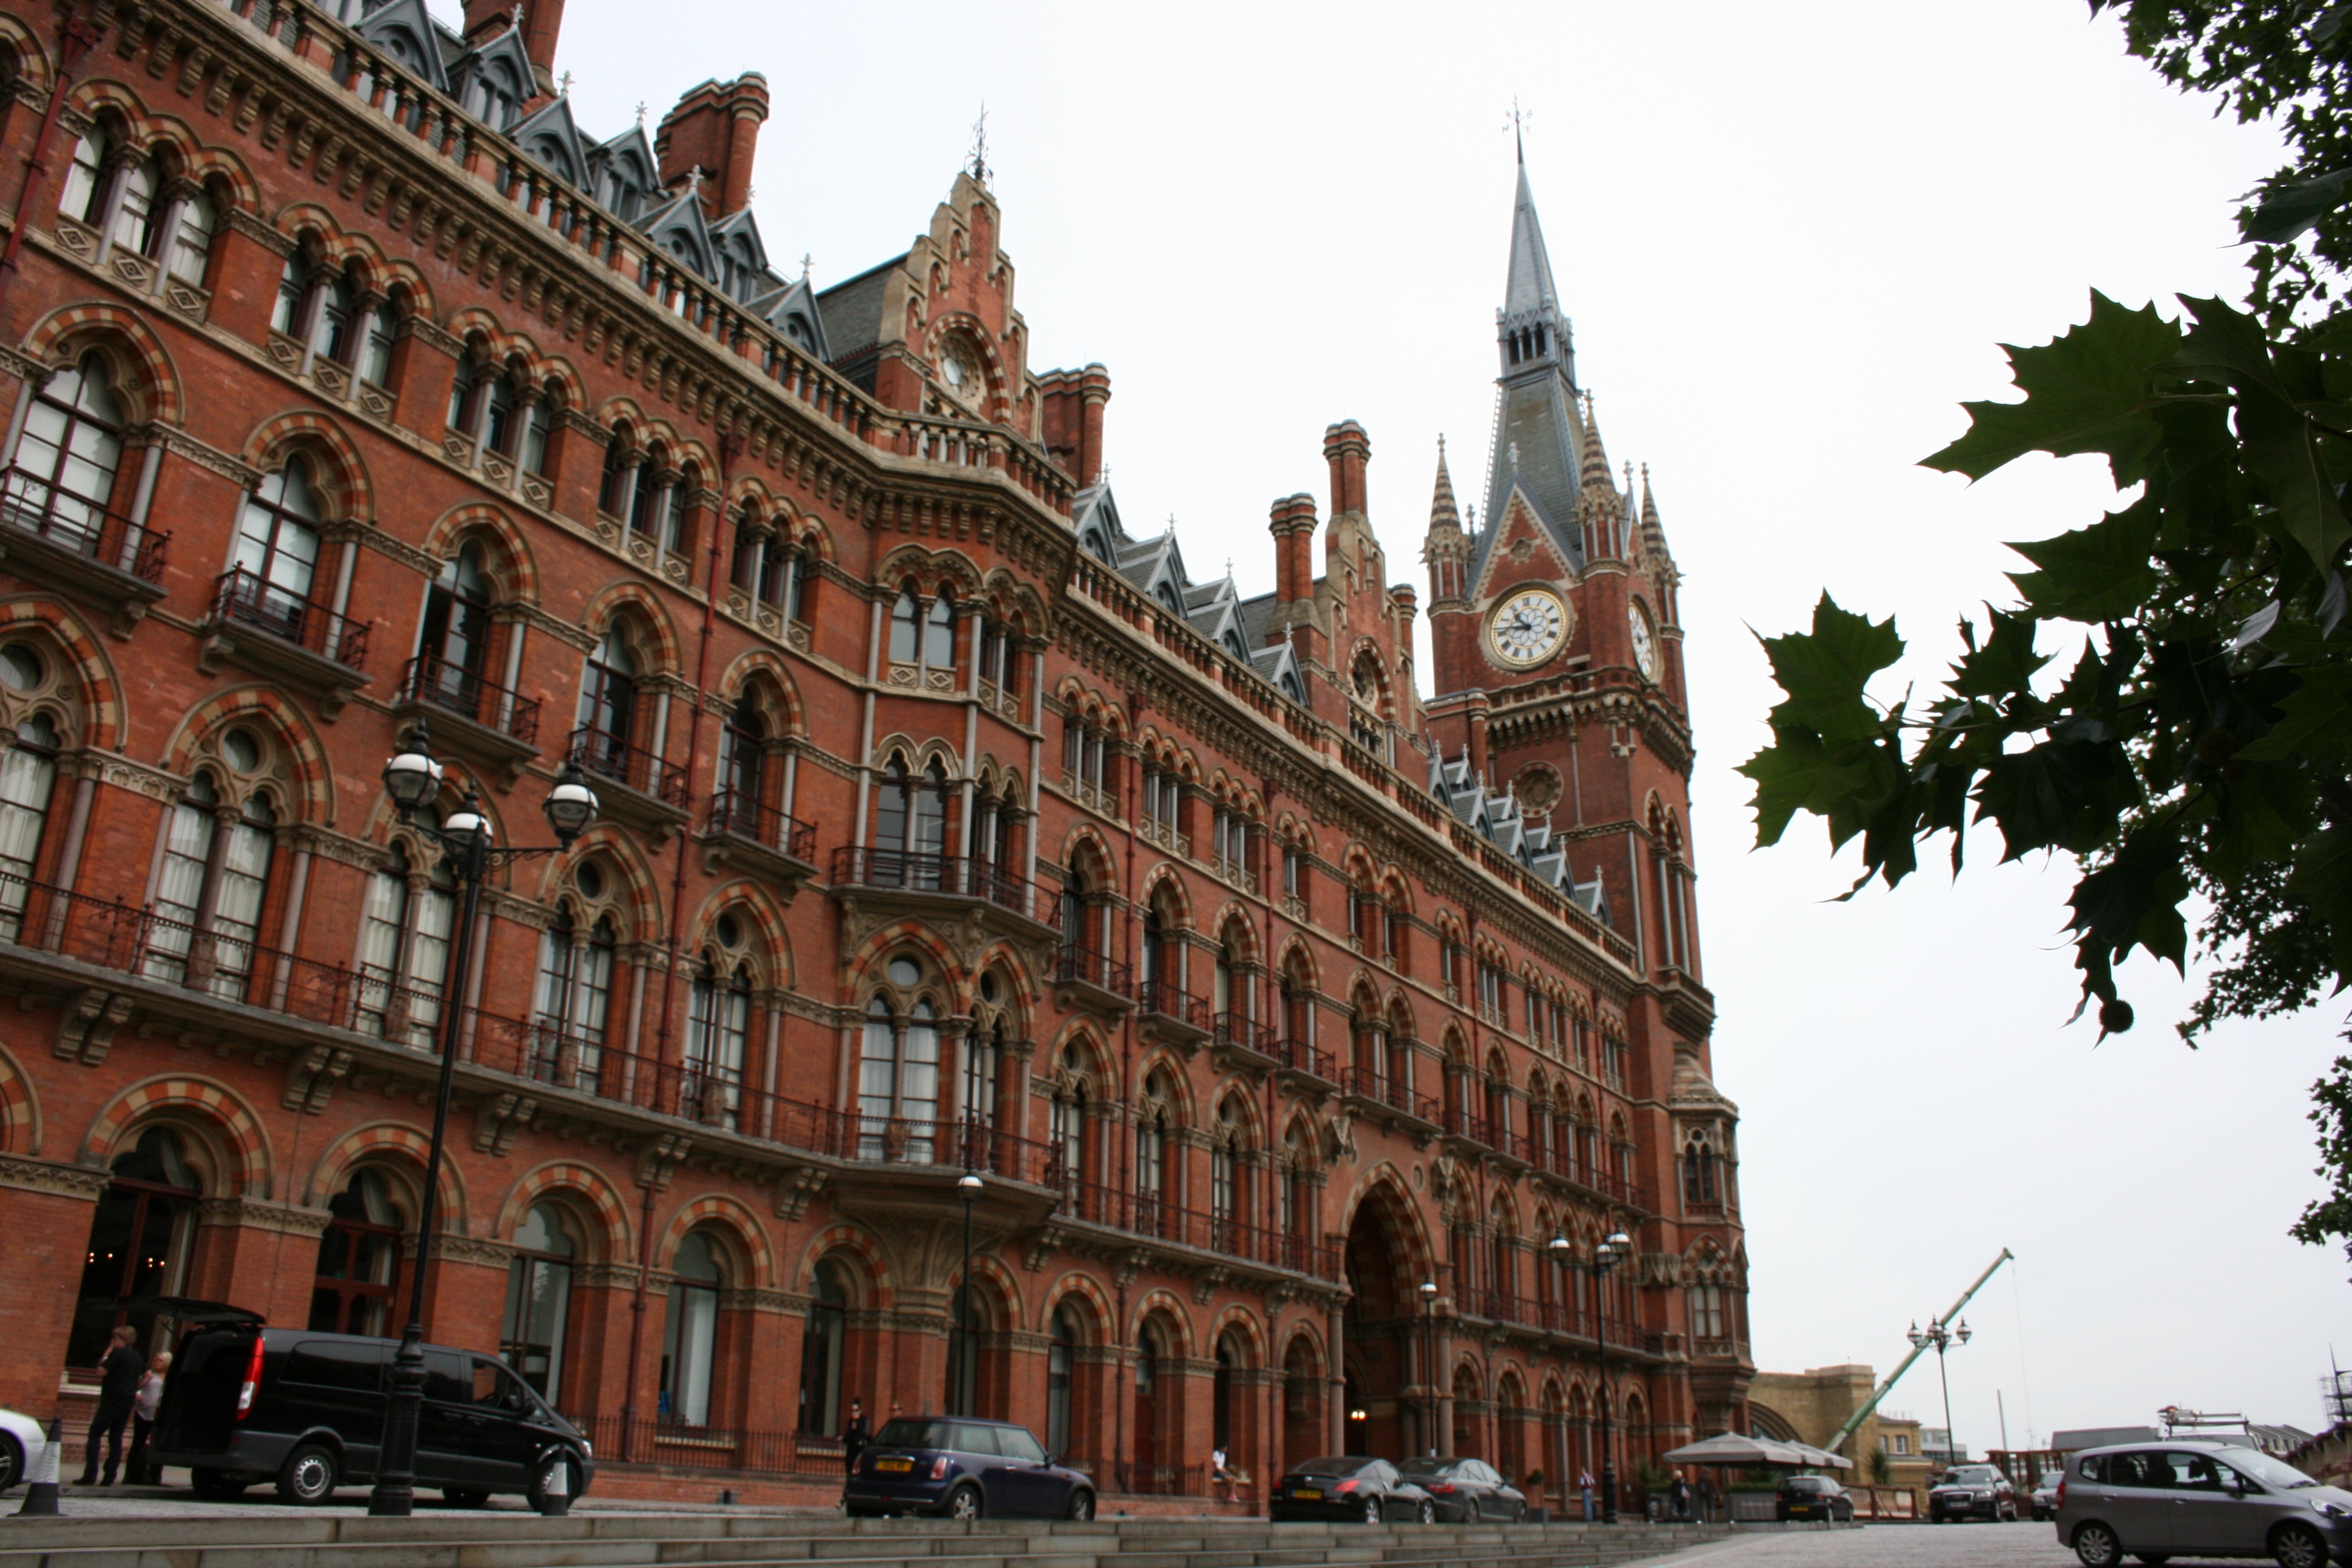
architecture, town, building, palace, city, train, cityscape, plaza, train station, landmark, facade, waterway, london, town square, neighbourhood, saint pancras station